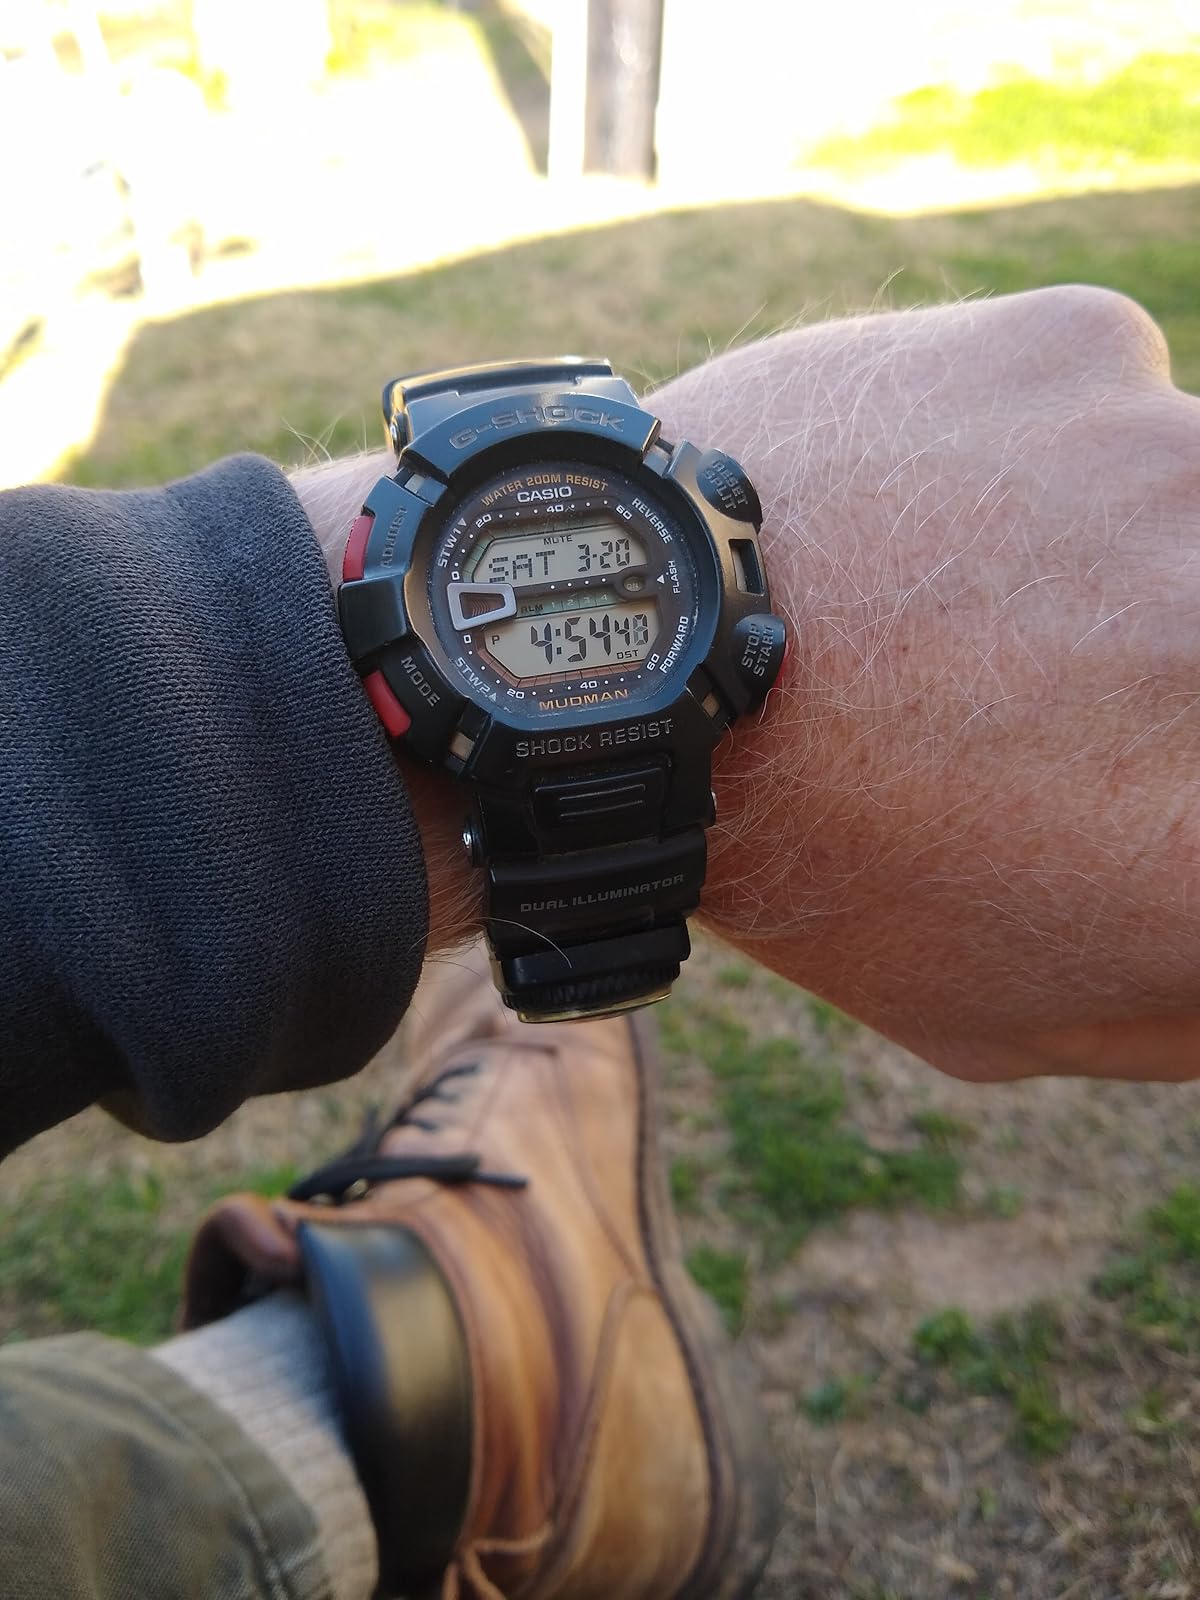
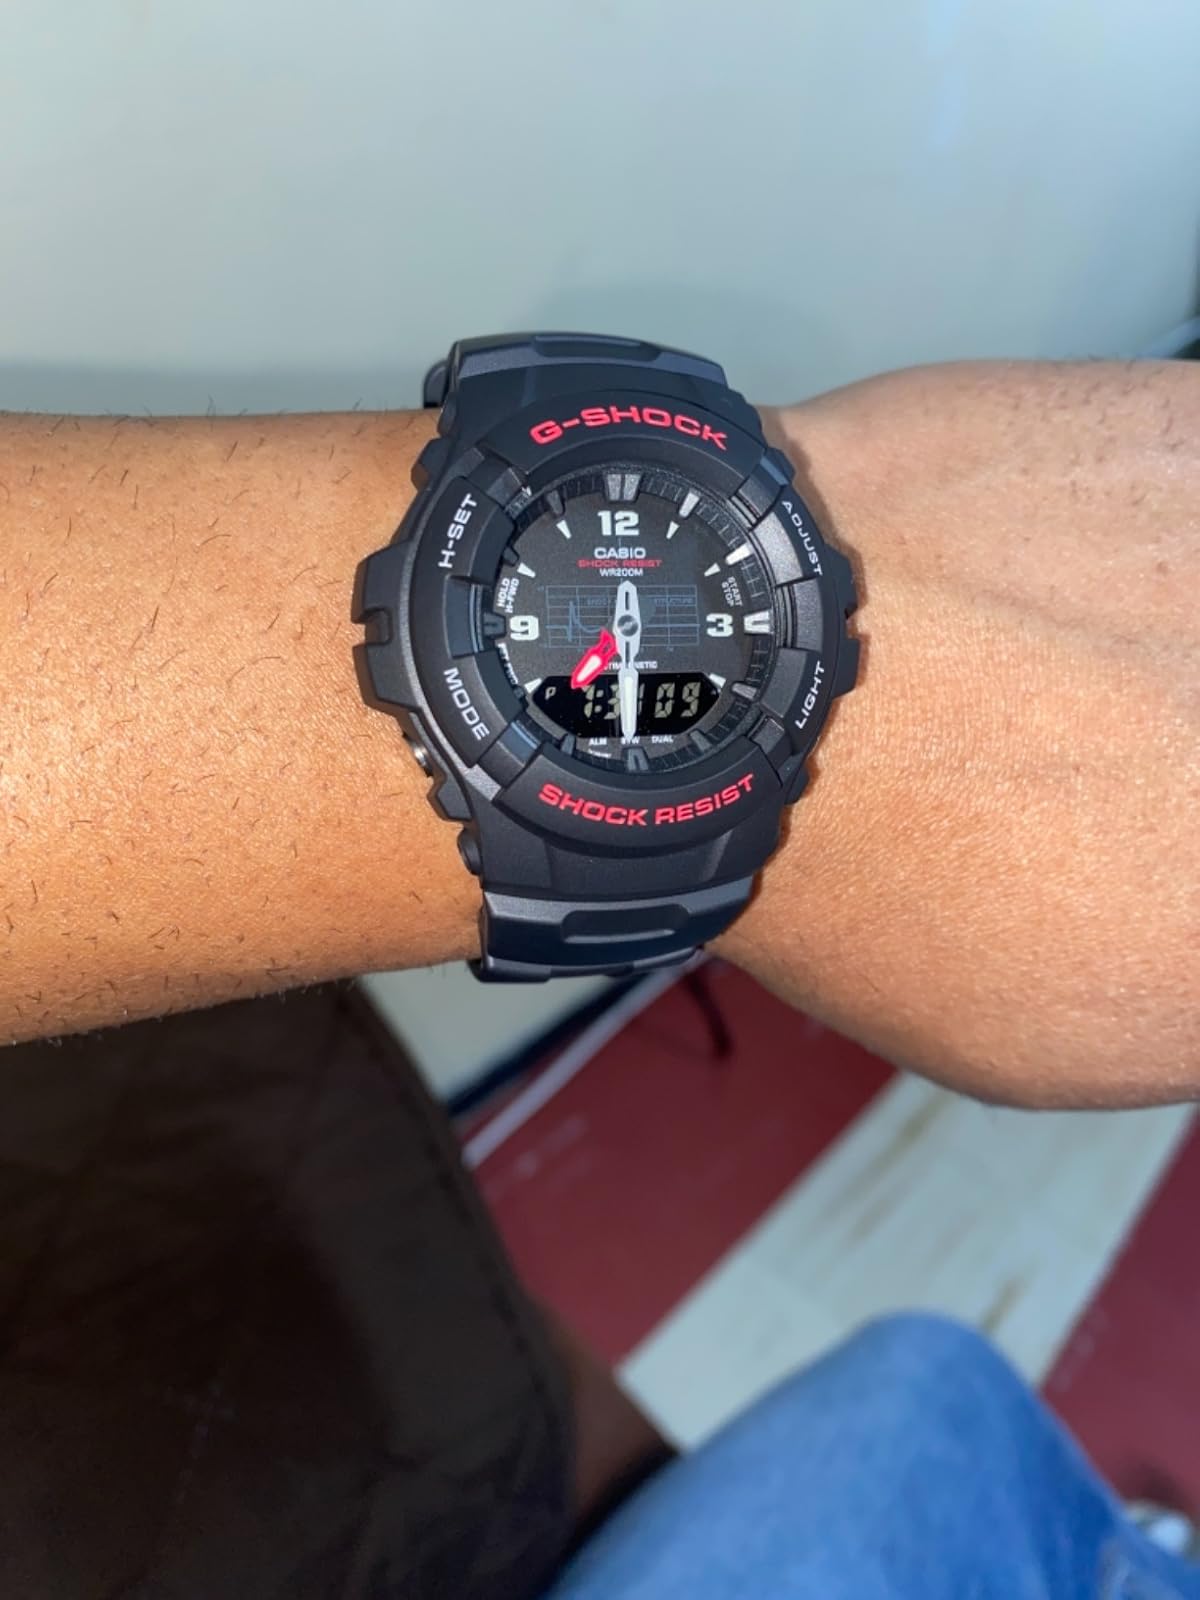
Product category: accessories_watch
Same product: no